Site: brandenburg
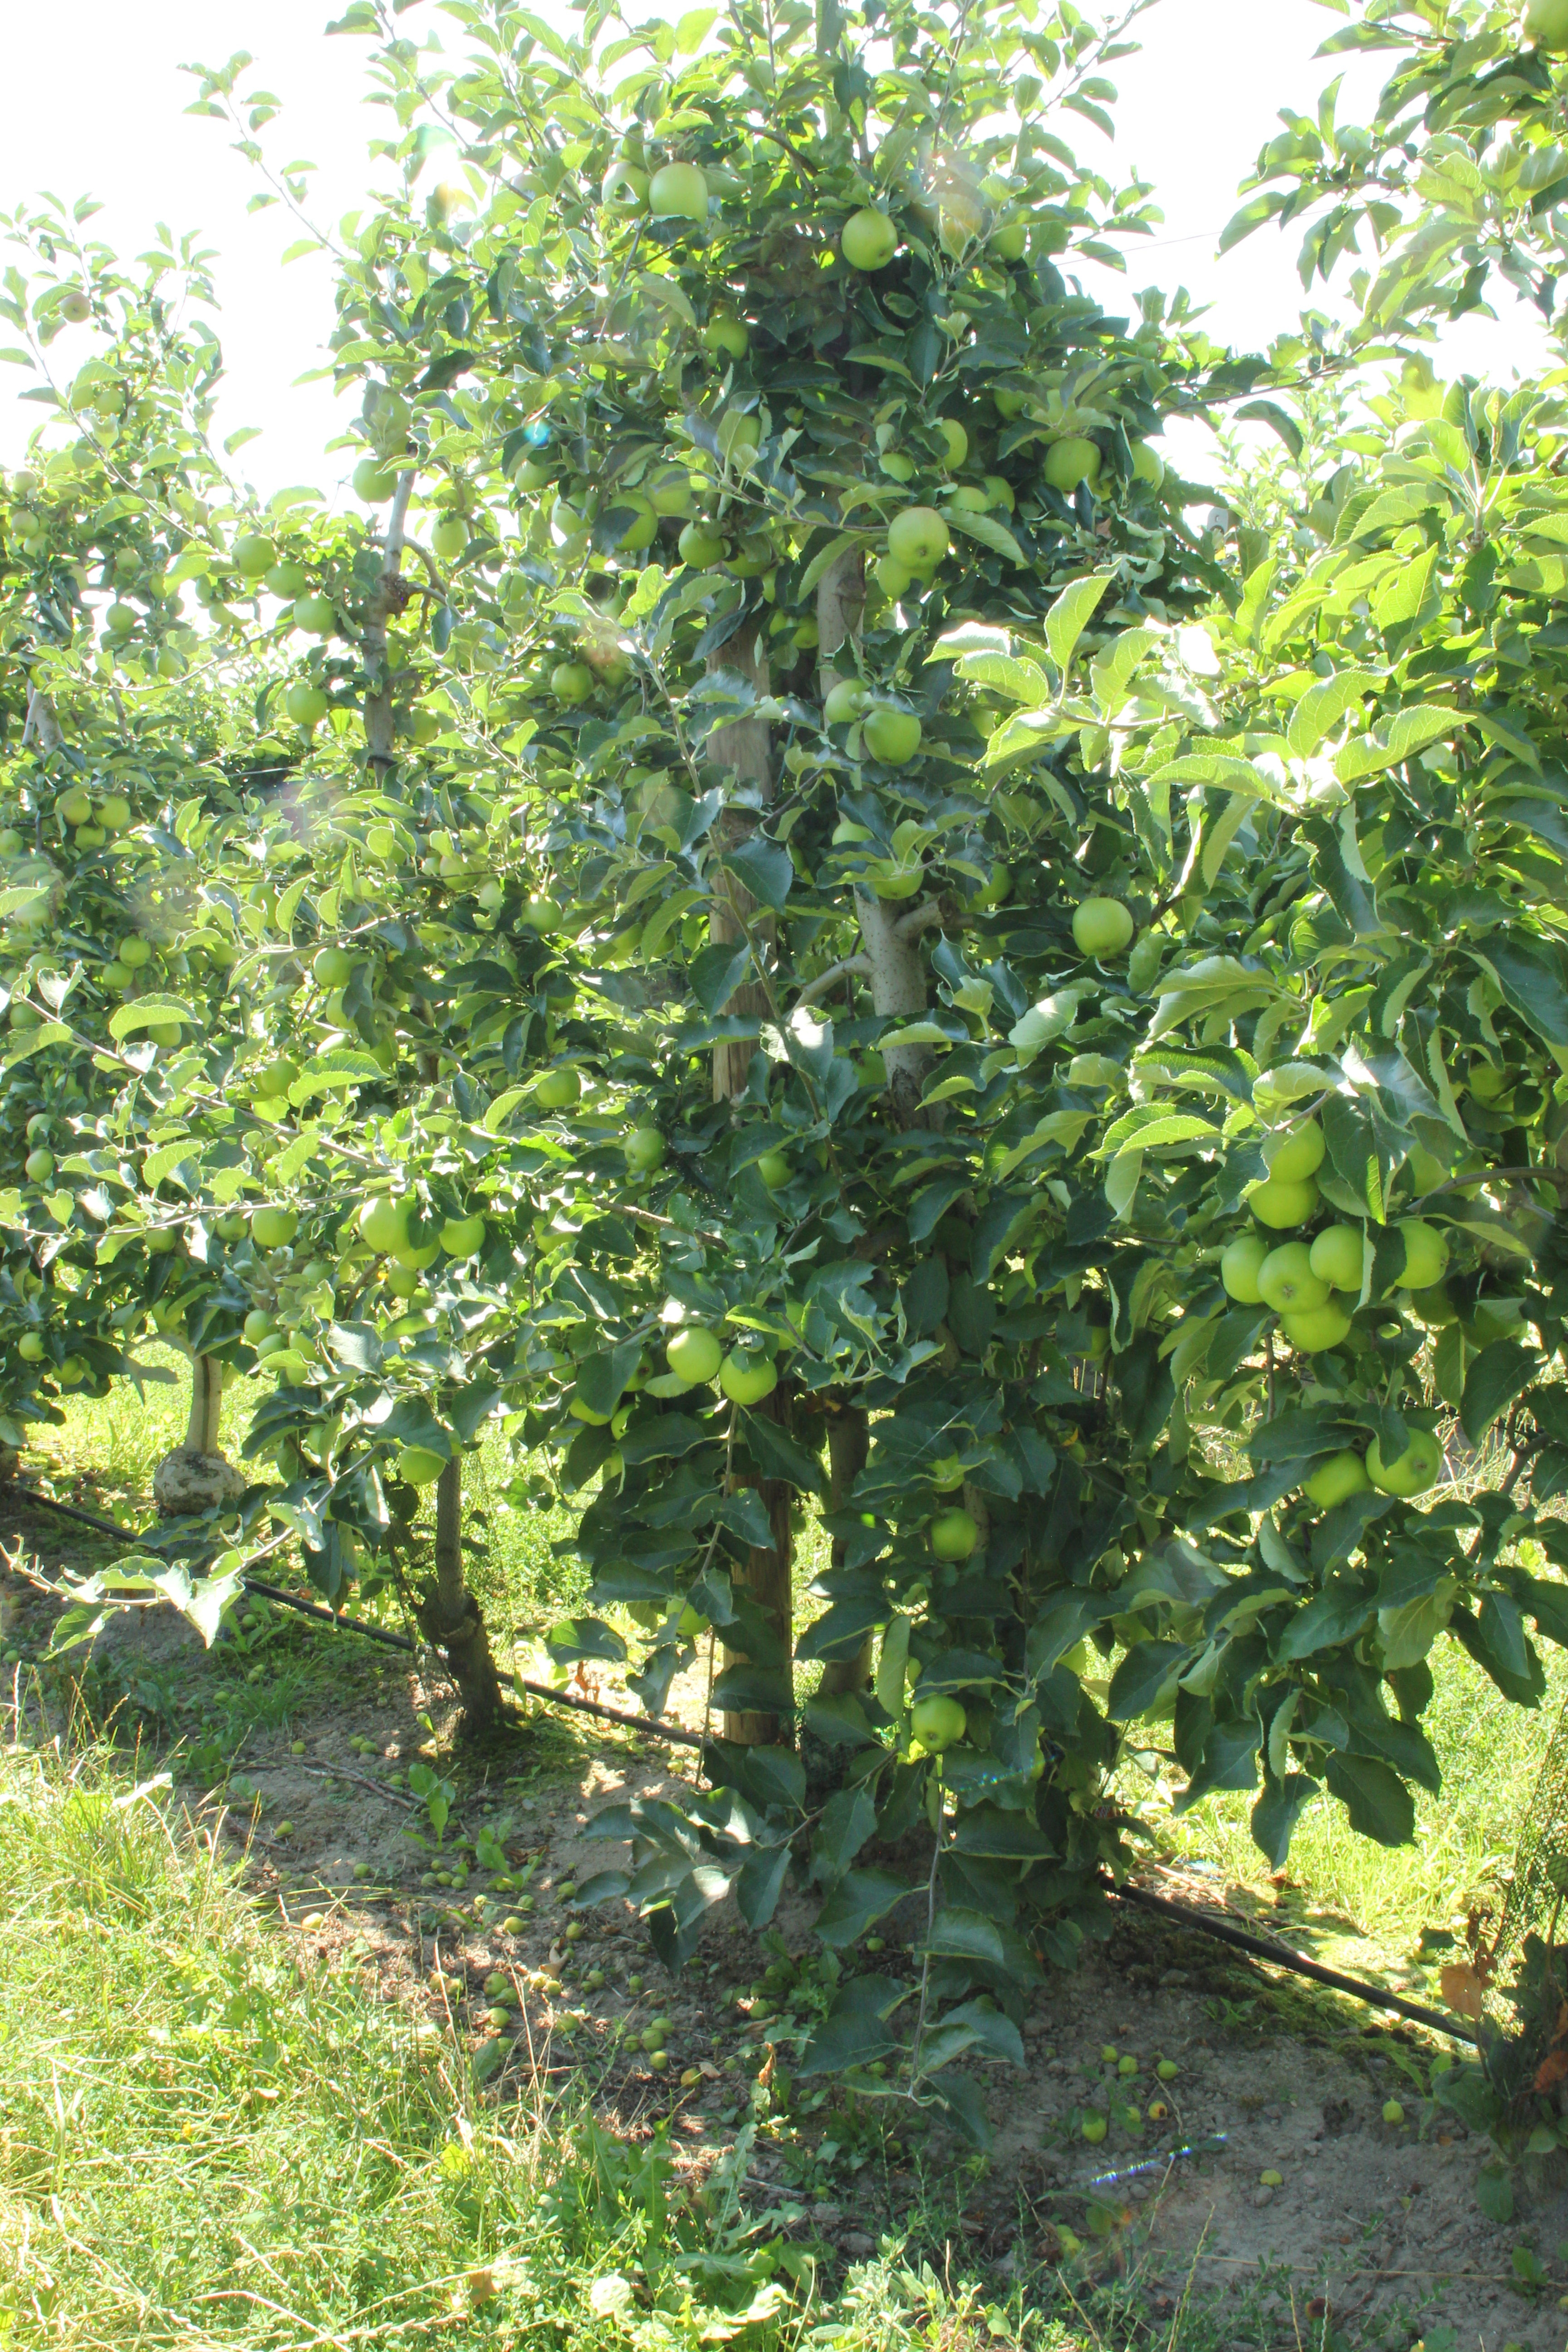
Growth stage (BBCH 77): Development of fruit